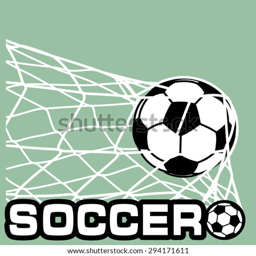
soccer ball in a grid of gate